Steppe dialect

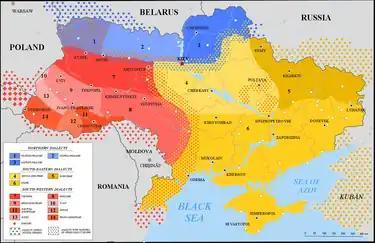
Steppe dialect (no. 6) on the map of Ukrainian dialects

Steppe dialect belongs to the Southeastern group of Ukrainian dialects. Having formed in the 17–19th centuries, it is the youngest Ukrainian dialect, as well as the most widespread geographically. Steppe dialect is spoken in southern parts of Kirovohrad, Dnipropetrovsk and Luhansk oblasts, as well as in Zaporizhzhia, Donetsk, Kherson oblasts, Crimea, and parts of Odesa and Mykolaiv oblasts. Outside of Ukraine's borders speakers of Steppe dialect live in the Krasnodar Krai of Russia and in southeastern Romania (Danube Delta). The dialect was formed on the base of Middle Dnieprian and Slobozhan dialects with additional influence from Northern and Southwestern Ukrainian dialects, as well as from Russian, Bulgarian, Romanian, Serbian, Greek, German and other languages. Among lexical features typical for the Steppe dialect is the use of words such as бакáй (bakáy) - "pothole", "pit", каби́ця (kabýtsia) - "open-air oven", кирд (kyrd) - "a large flock of sheep", ґард (gard) - "fishing hut", киргáн (kyrhán) - "ice pit or reservoir used for preservation of fish", вáда (váda) - "a trench used for irrigation of plants" etc.